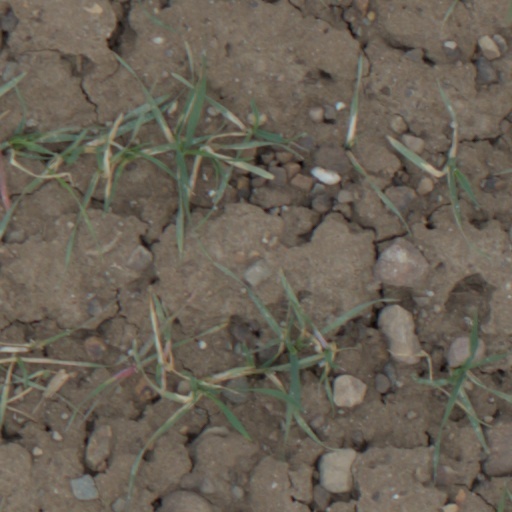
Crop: wheat